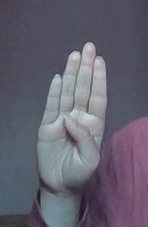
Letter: kaaf